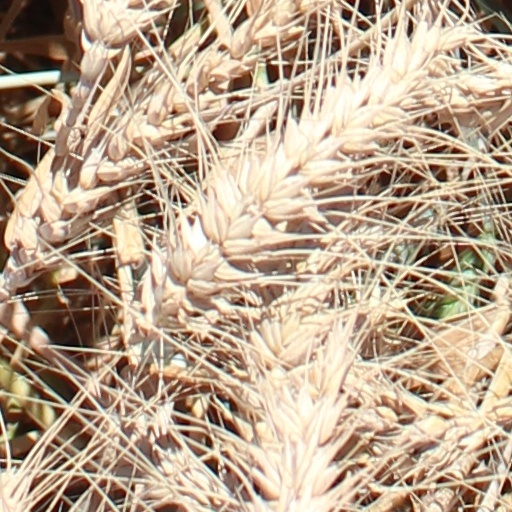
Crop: wheat